Entering heaven alive

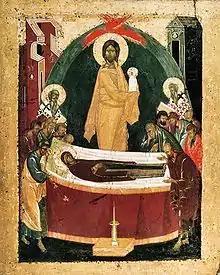
Orthodox icon of the Dormition of the Theotokos (1392, Theophan the Greek)

The Christian Old Testament, which is based primarily upon the Hebrew Bible, follows the Jewish narrative and mentions that Enoch was "taken" by God, and that Elijah was bodily assumed into Heaven on a chariot of fire.